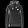
Label: Pullover